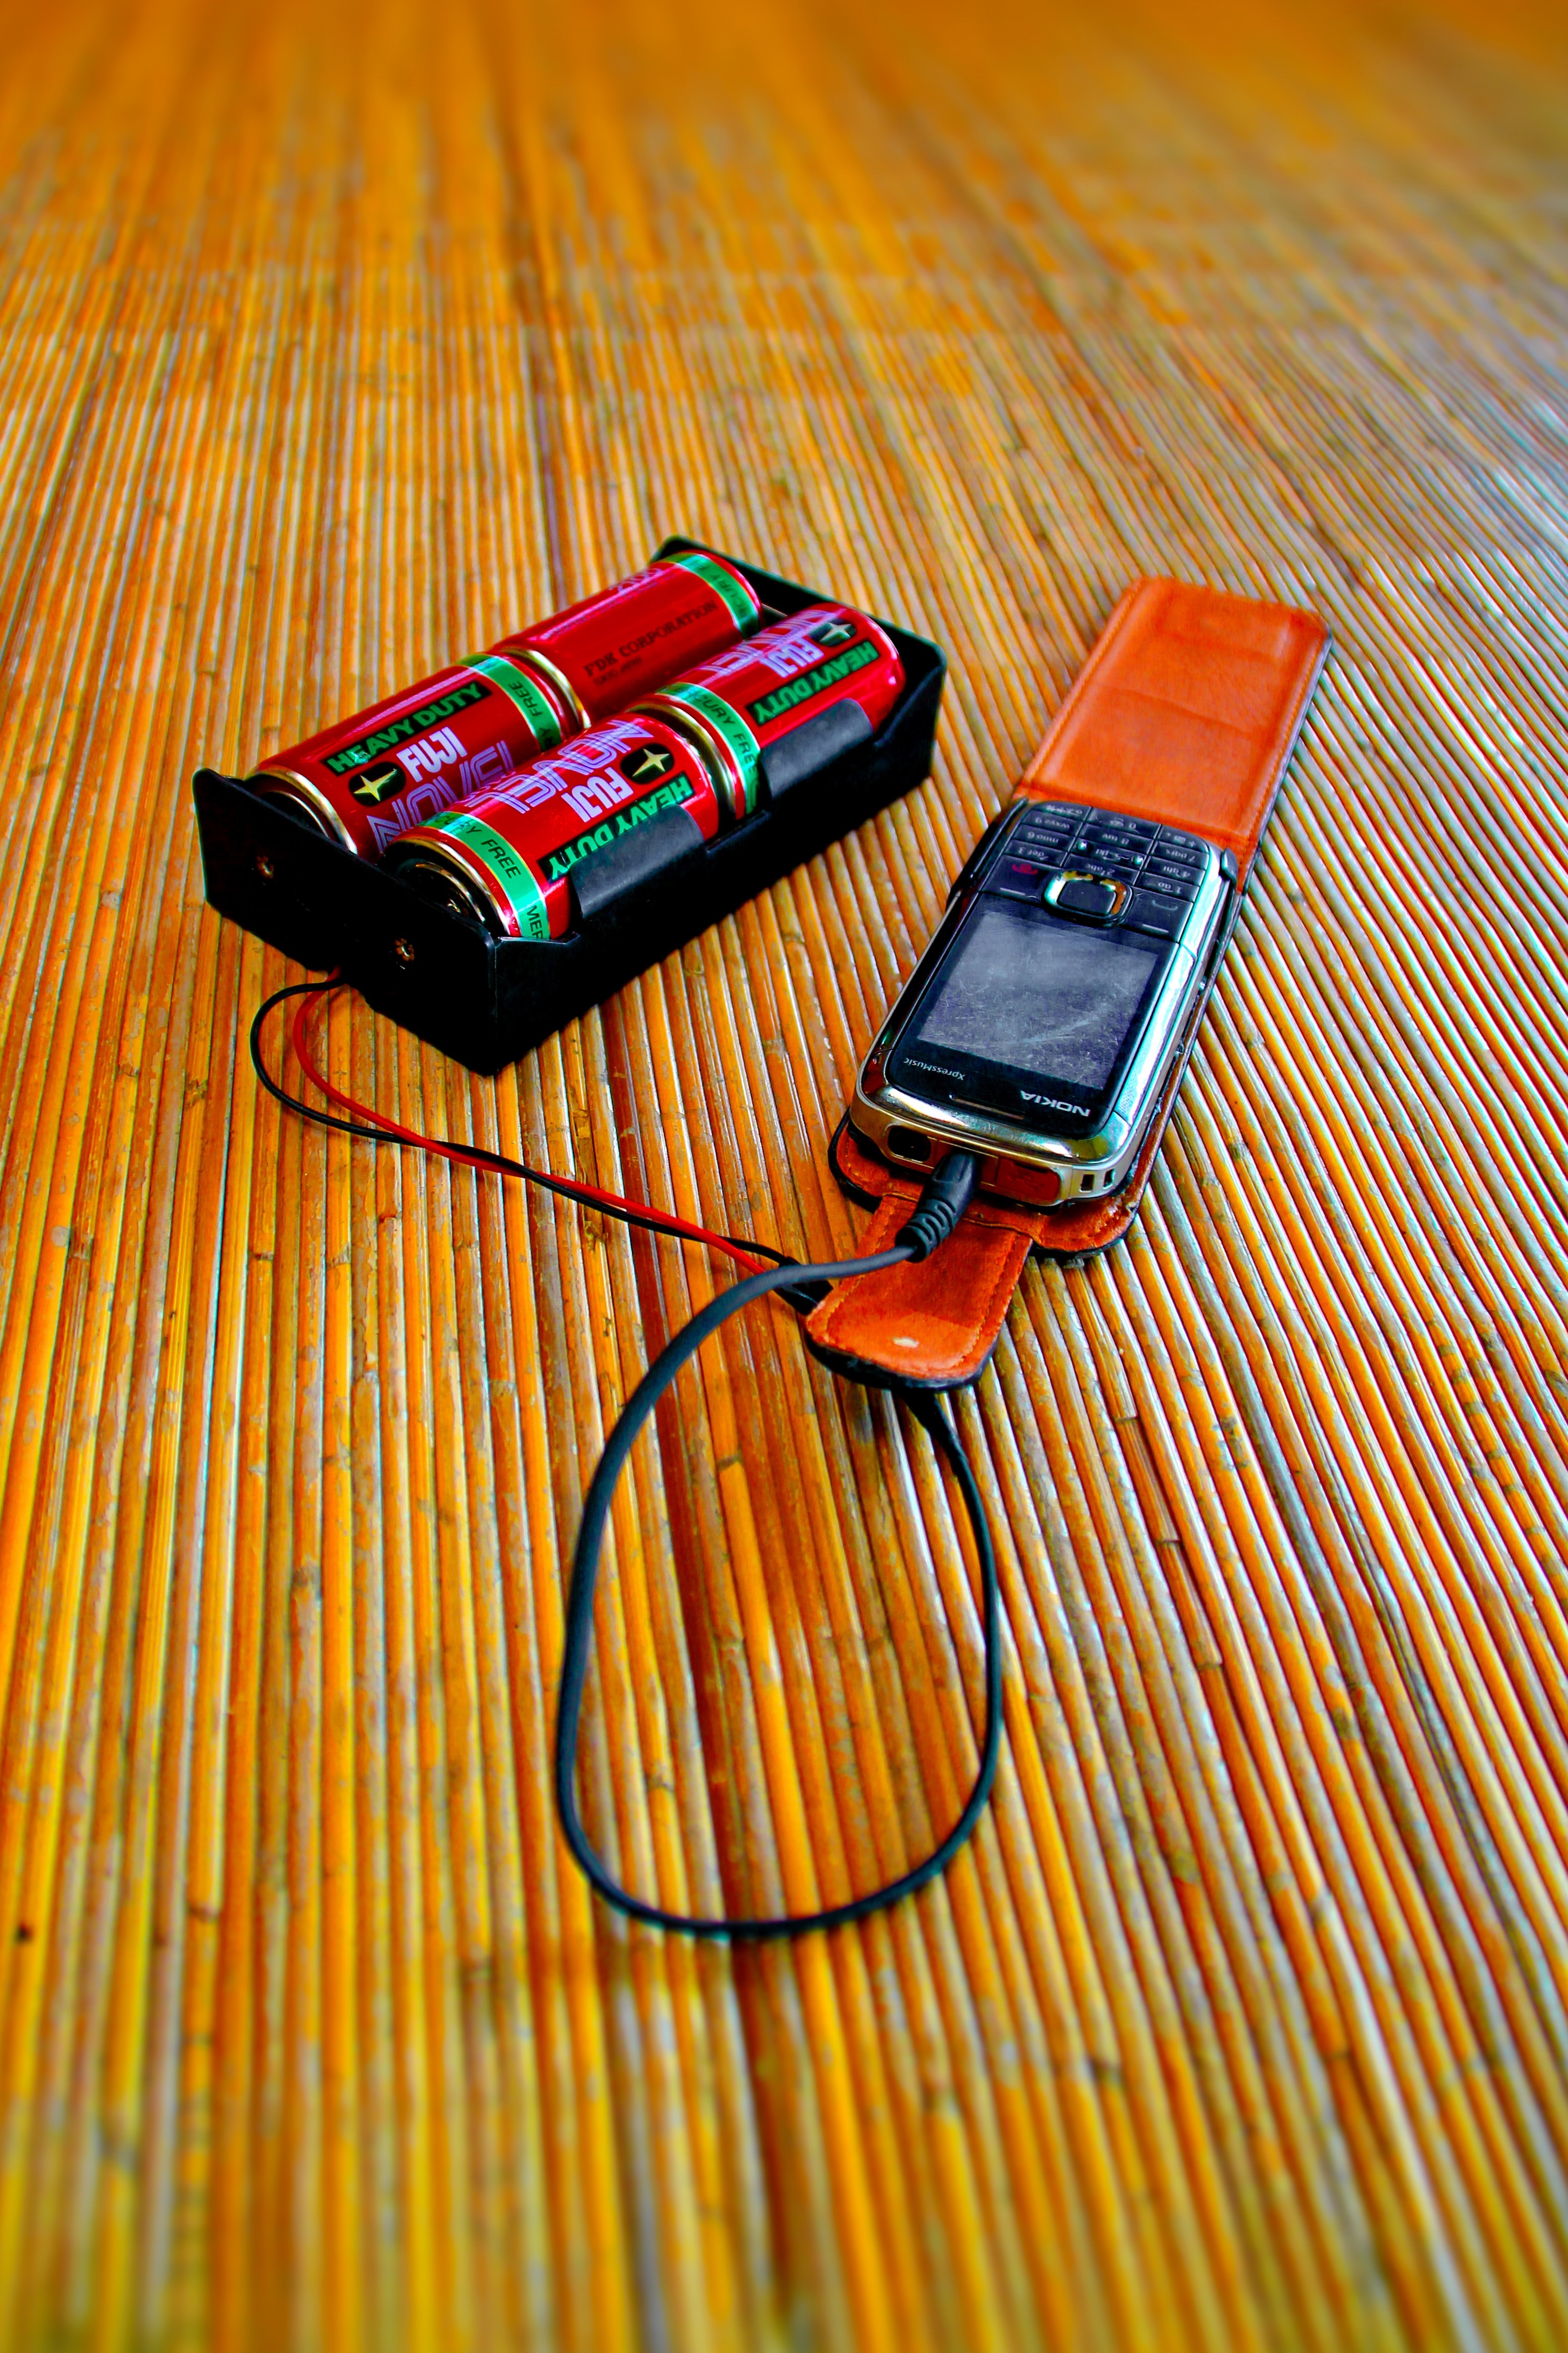
technology, color, gadget, battery, glasses, diy, malaysia, sarawak, borneo, bario, cellpohone, electronic device, personal computer hardware